Willi Graf

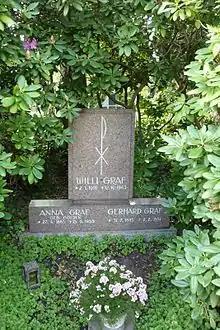
Grave in the St. Johann Cemetery in Saarbrücken

Graf met Hans Scholl and Alexander Schmorell soon after transferring back to Munich. He was introduced to them by Christoph Probst, who took part in fencing with Graf. When Scholl met Graf, he remarked, "he is one of us." Around this time, Graf began to take part in discussions with Scholl, Schmorell, Probst, and their friends.